Tuskegee Airmen

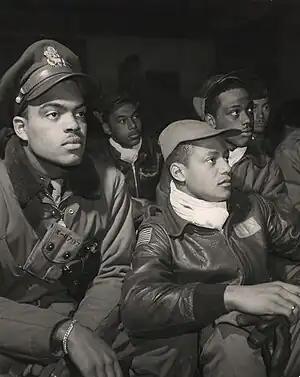
Men of the 332nd Fighter Group attend a briefing in Italy 1945

The only black air units that saw combat during the war were the 99th Pursuit Squadron and the 332nd Fighter Group. The dive-bombing and strafing missions under Lieutenant Colonel Benjamin O. Davis Jr. were considered to be highly successful.